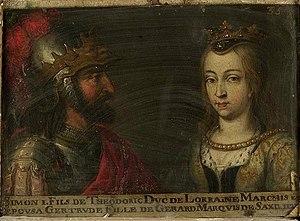
Portrait de Simon Ier, duc de Lorraine de 115 à 1139, et de son épouse Gertrude de Saxe. Ce tableau fait partie d'une suite d'une soixantaine de double-portraits représentant les ducs et duchesses de Lorraine ainsi que leurs ancêtres supposés. La légende est erronée car l'épouse de Simon Ier était Adélaïde de Louvain. Musée des Offices, Florence (Inv. 1890, 669)
Simon Iᵉʳ de Lorraine, dit le grois, né vers 1096, mort le 13 ou 14 janvier 1139, duc de Lorraine de 1115 à 1139 et marchis. Il est le fils du Thierry II, duc de Lorraine, et d'Edwige de Formbach ou de Gertrude de Flandre.